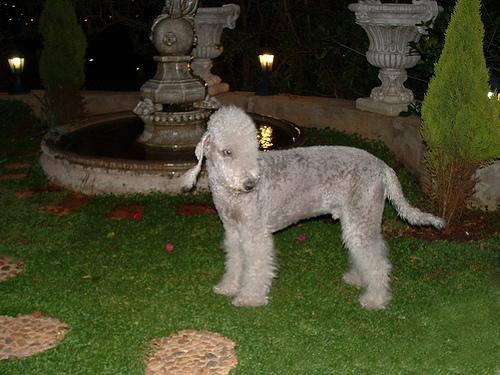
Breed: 214-n000033-Bedlington_terrier